Statue of John Aaron Rawlins

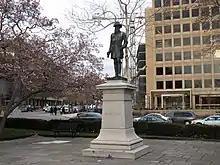
The sculpture in 2013

In 1880, members of the Grand Army of the Republic visited the statue and were dismayed by the park and its surroundings. They petitioned to have the statue moved to a more prominent location, 10th and D Streets NW, where it stood until a newspaper plant was built on that site. It was then moved to the north side of Pennsylvania Avenue between 7th Street and 9th Street NW, but a public restroom was built on the site in 1886 and the statue was moved across the street. In 1931, construction began on the National Archives Building and the statue was moved for the last time to its original location, Rawlins Park. Rawlins Park was greatly improved with the addition of walkways and a reflecting pool in 1938. In 1963, Wyoming Representative William H. Harrison unsuccessfully attempted to have the statue moved to Rawlins, a town named after the general.